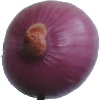
Label: Onion Red Peeled 1